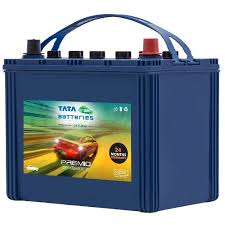
Waste category: battery